Vittorio Emanuele, Prince of Naples

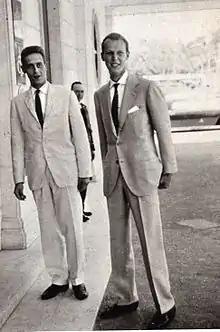
Vittorio Emanuele and Amadeo (Duke of Aosta) together in 1964, before their falling out.

In line with certain other countries that were formerly monarchies (such as France or Romania), the Italian Constitution required all male members of the House of Savoy to leave Italy and barred them from ever returning to Italian soil again. This was enacted as a "temporary disposition" enacted when the constitution was promulgated in 1948. The constitution also forbade any amendment that would change the republican form of government, effectively foreclosing any effort to restore the monarchy short of adopting a new constitution.